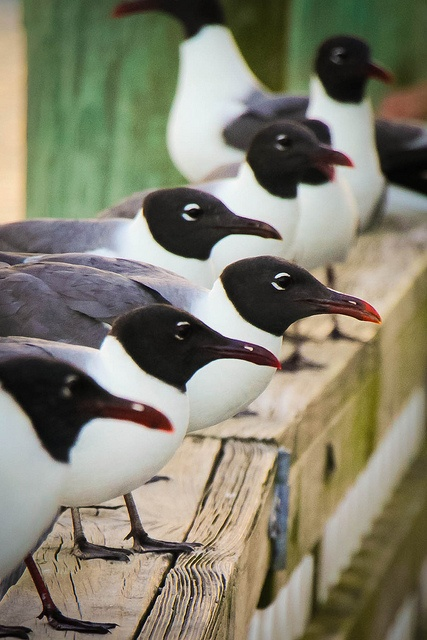
Many bird sit on a wooden stand.
A bunch of birds are sitting on some boards.
The birds are standing on the wooden side
Eight birds sitting on top of a wooden fence.
Group of birds standing n ledge of wood pier looking out.